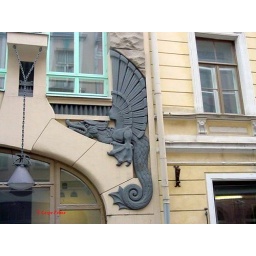
over the doorway of a house in Tallin. I'd like a door like this